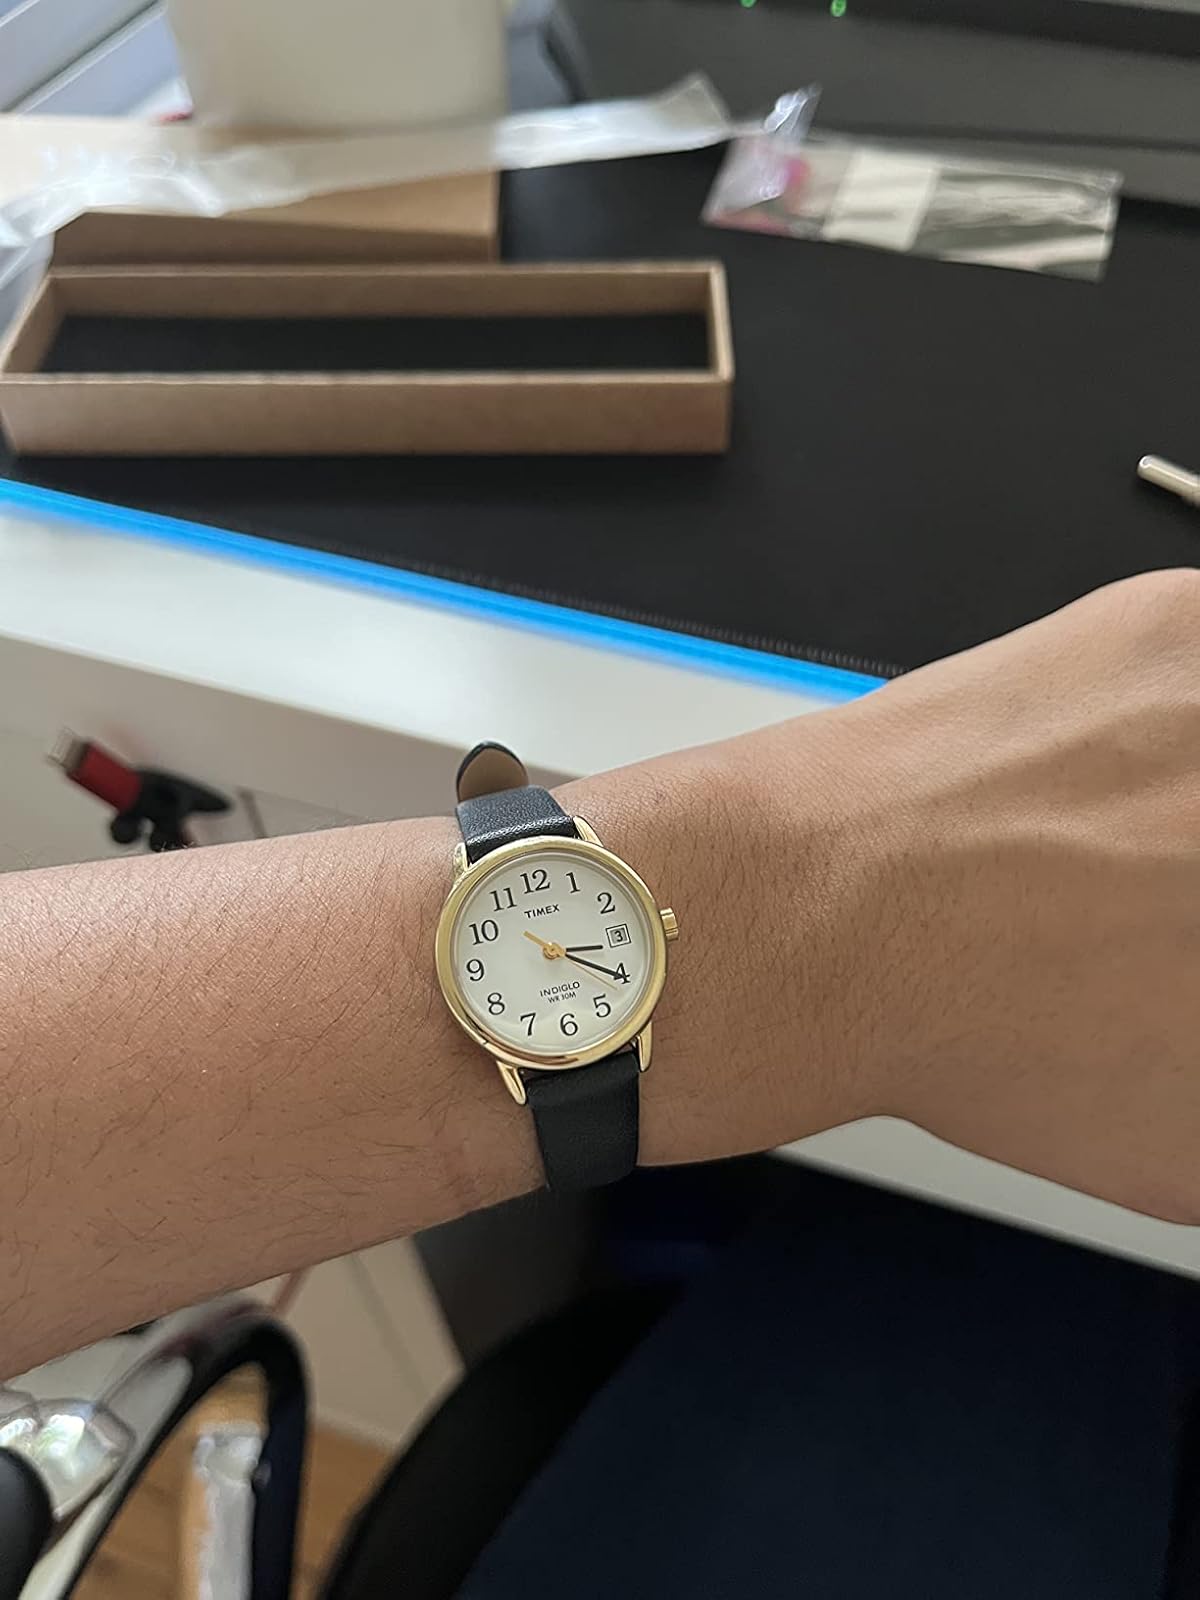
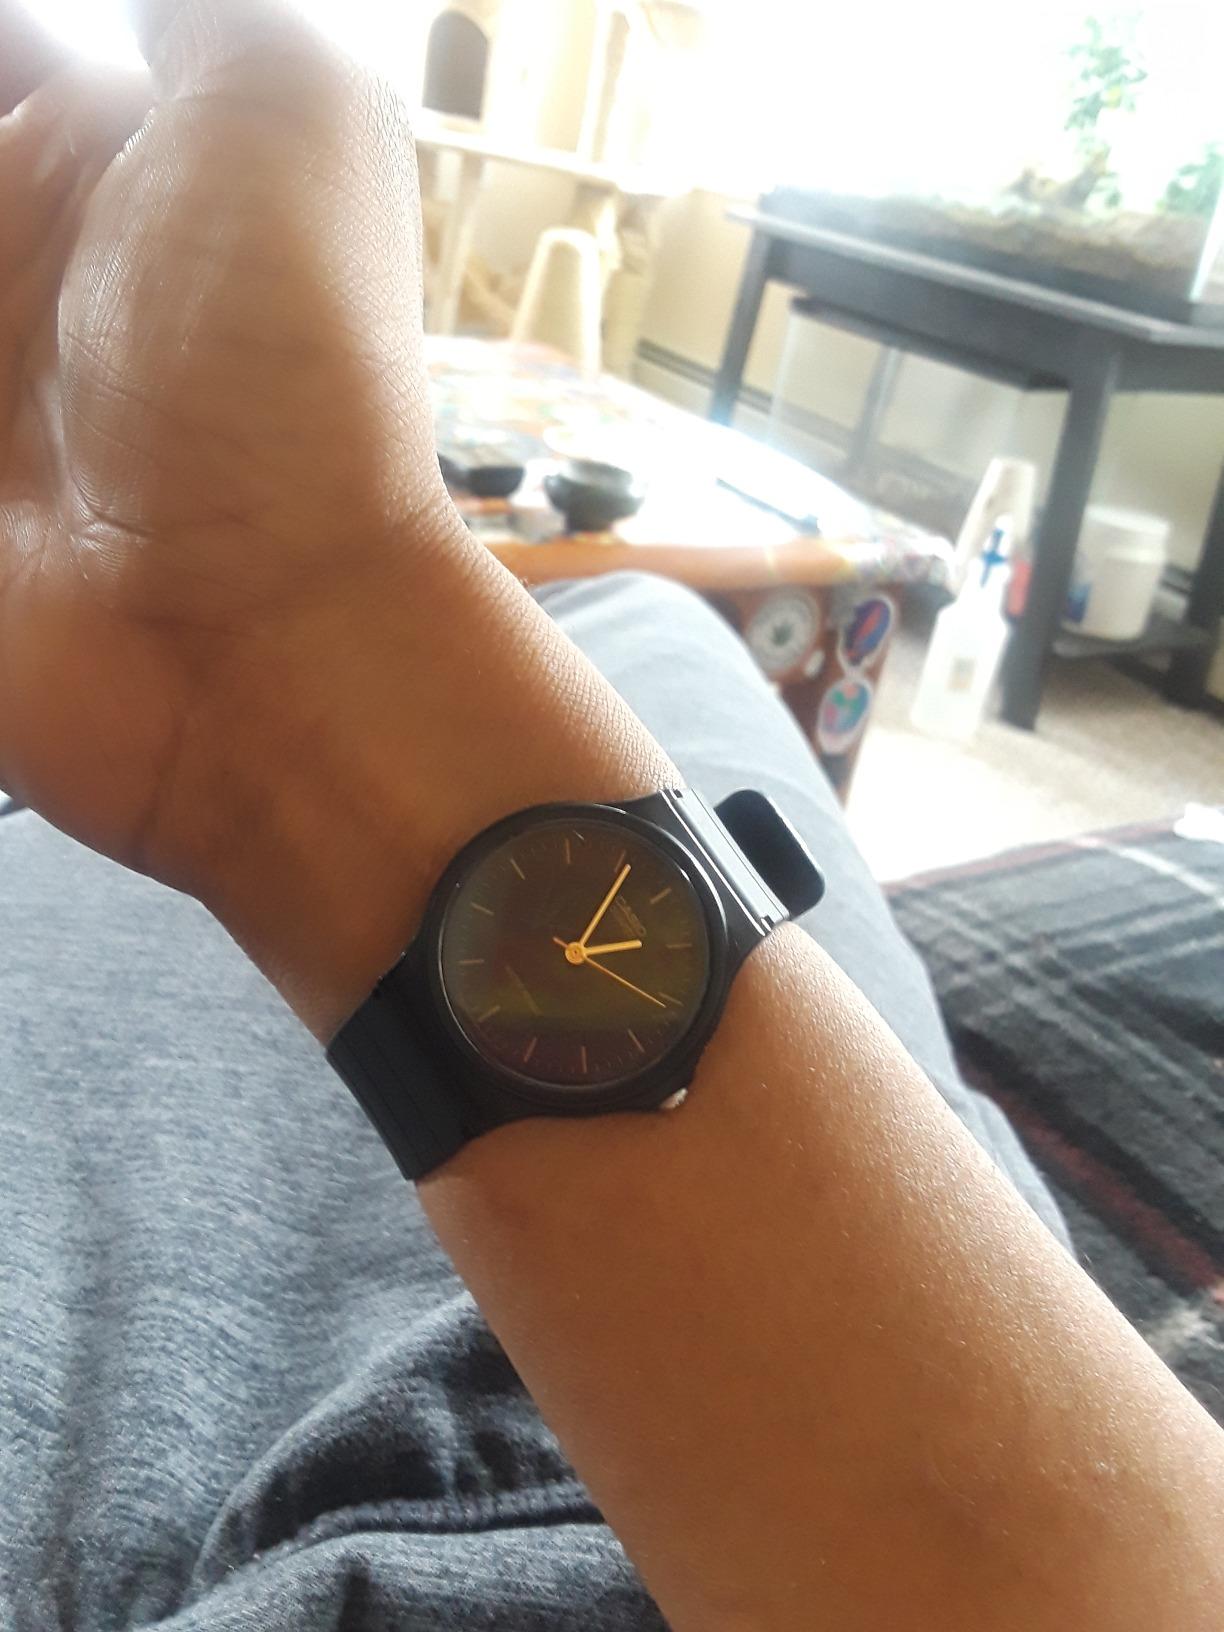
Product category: accessories_watch
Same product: no